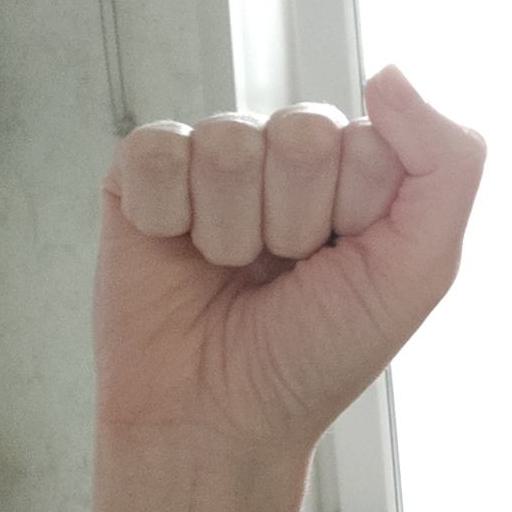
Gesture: fist